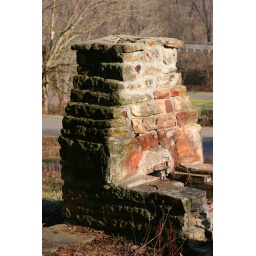
this is at the shelter house at lake white in waverly, ohio